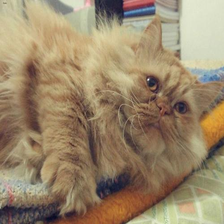
Species: cat
Breed: Persian